Trevor Oaks

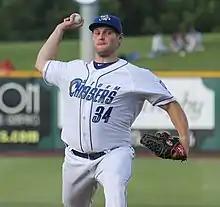
Oaks with the Omaha Storm Chasers in 2018

Trevor Scott Oaks (born March 26, 1993) is an American former professional baseball pitcher. He was drafted by the Los Angeles Dodgers in the 7th round of the 2014 MLB draft. He played one season in Major League Baseball (MLB) for the Kansas City Royals in 2018.